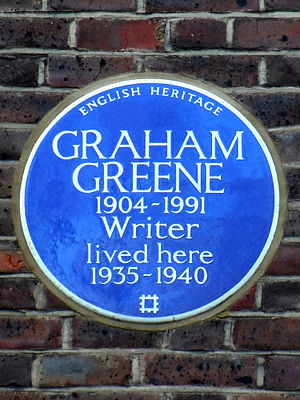
Graham Greene
Mindeplade opsat ved Graham Greenes bopæl (1935-40) i Clapham i London.
Henry Graham Greene var en fremtrædende engelsk forfatter og kritiker hvis værker behandler det moderne menneskes flertydighed, den ambivalente moral eller politiske sager i moderne omgivelser.